Geoffrey de Turville

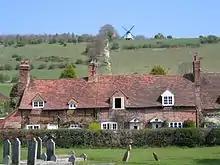
Turville, Buckinghamshire, Geoffrey's birthplace

He was a native of Turville in Buckinghamshire, where an earlier Geoffrey de Turville (c.1122-1177) had been Lord of the Manor of Weston Turville.